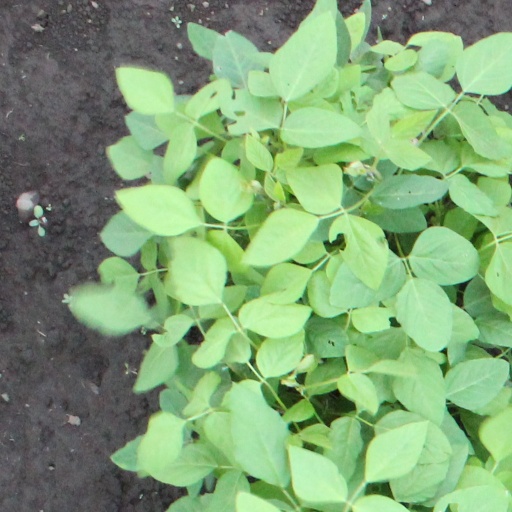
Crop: soybean